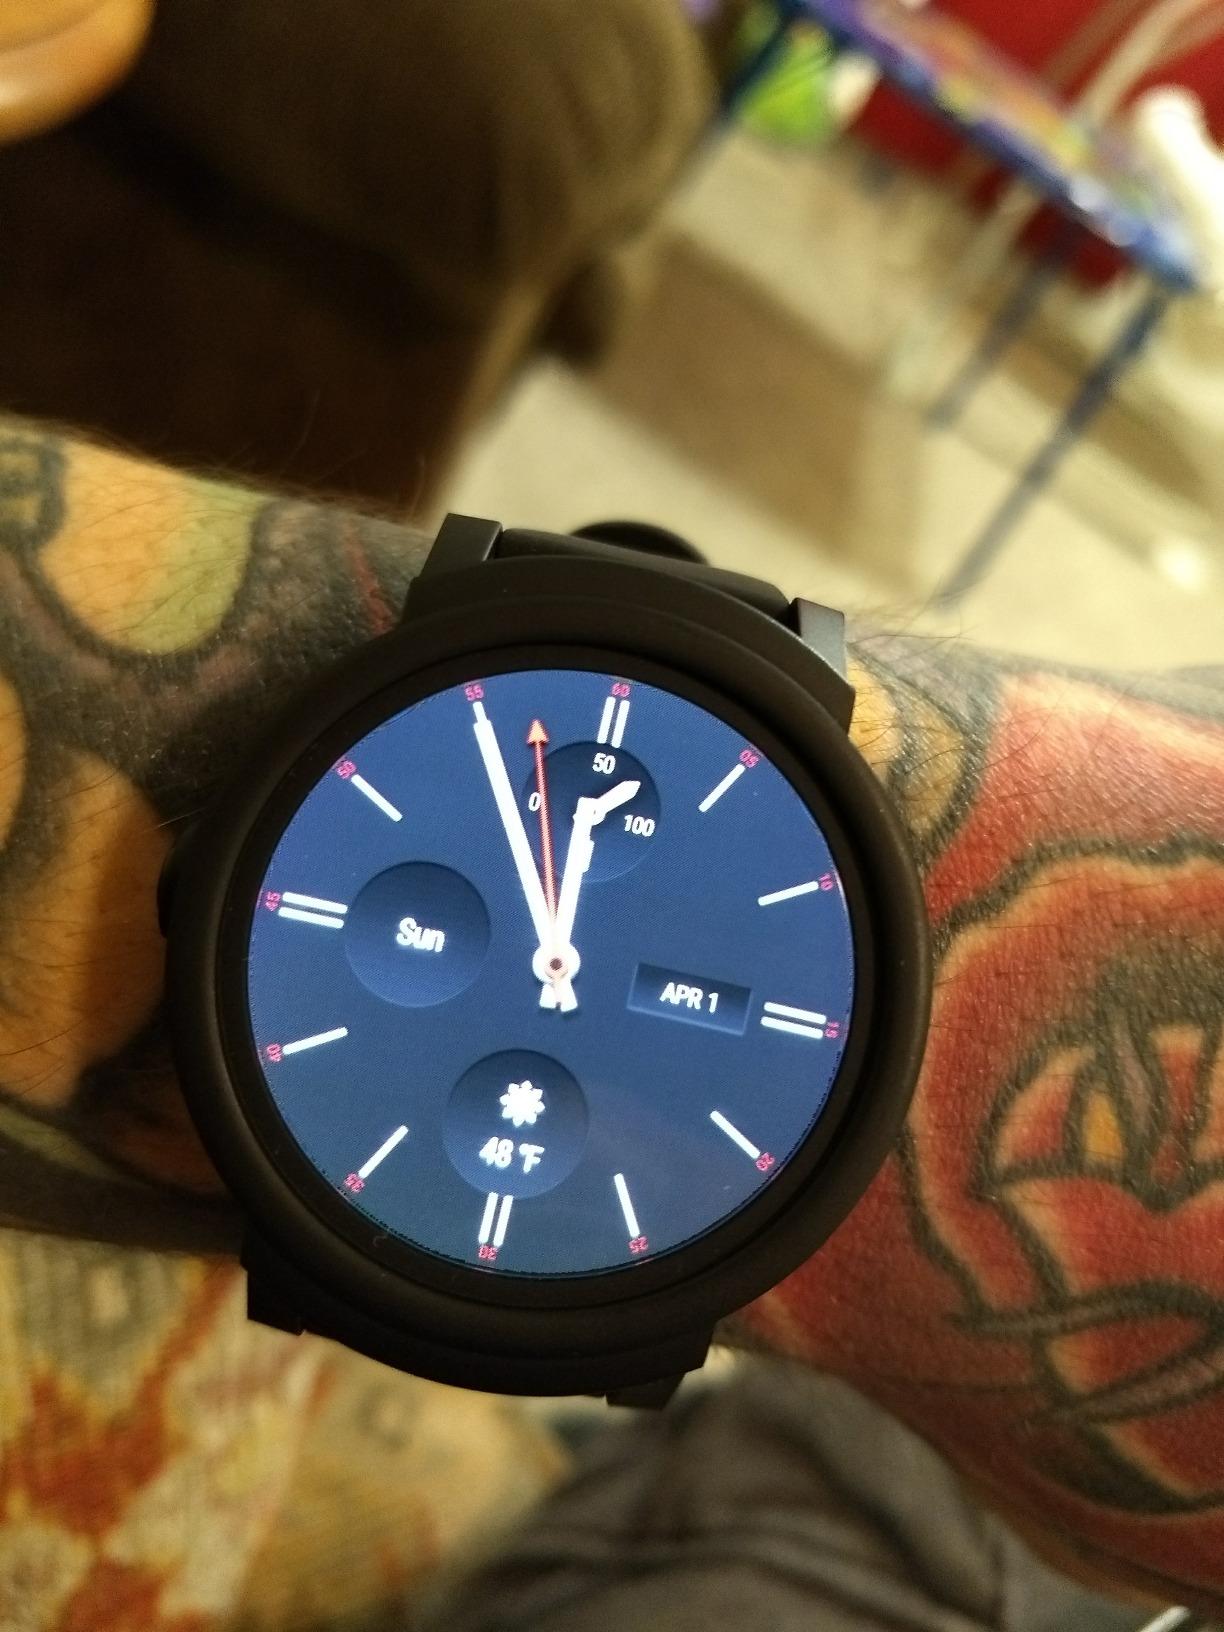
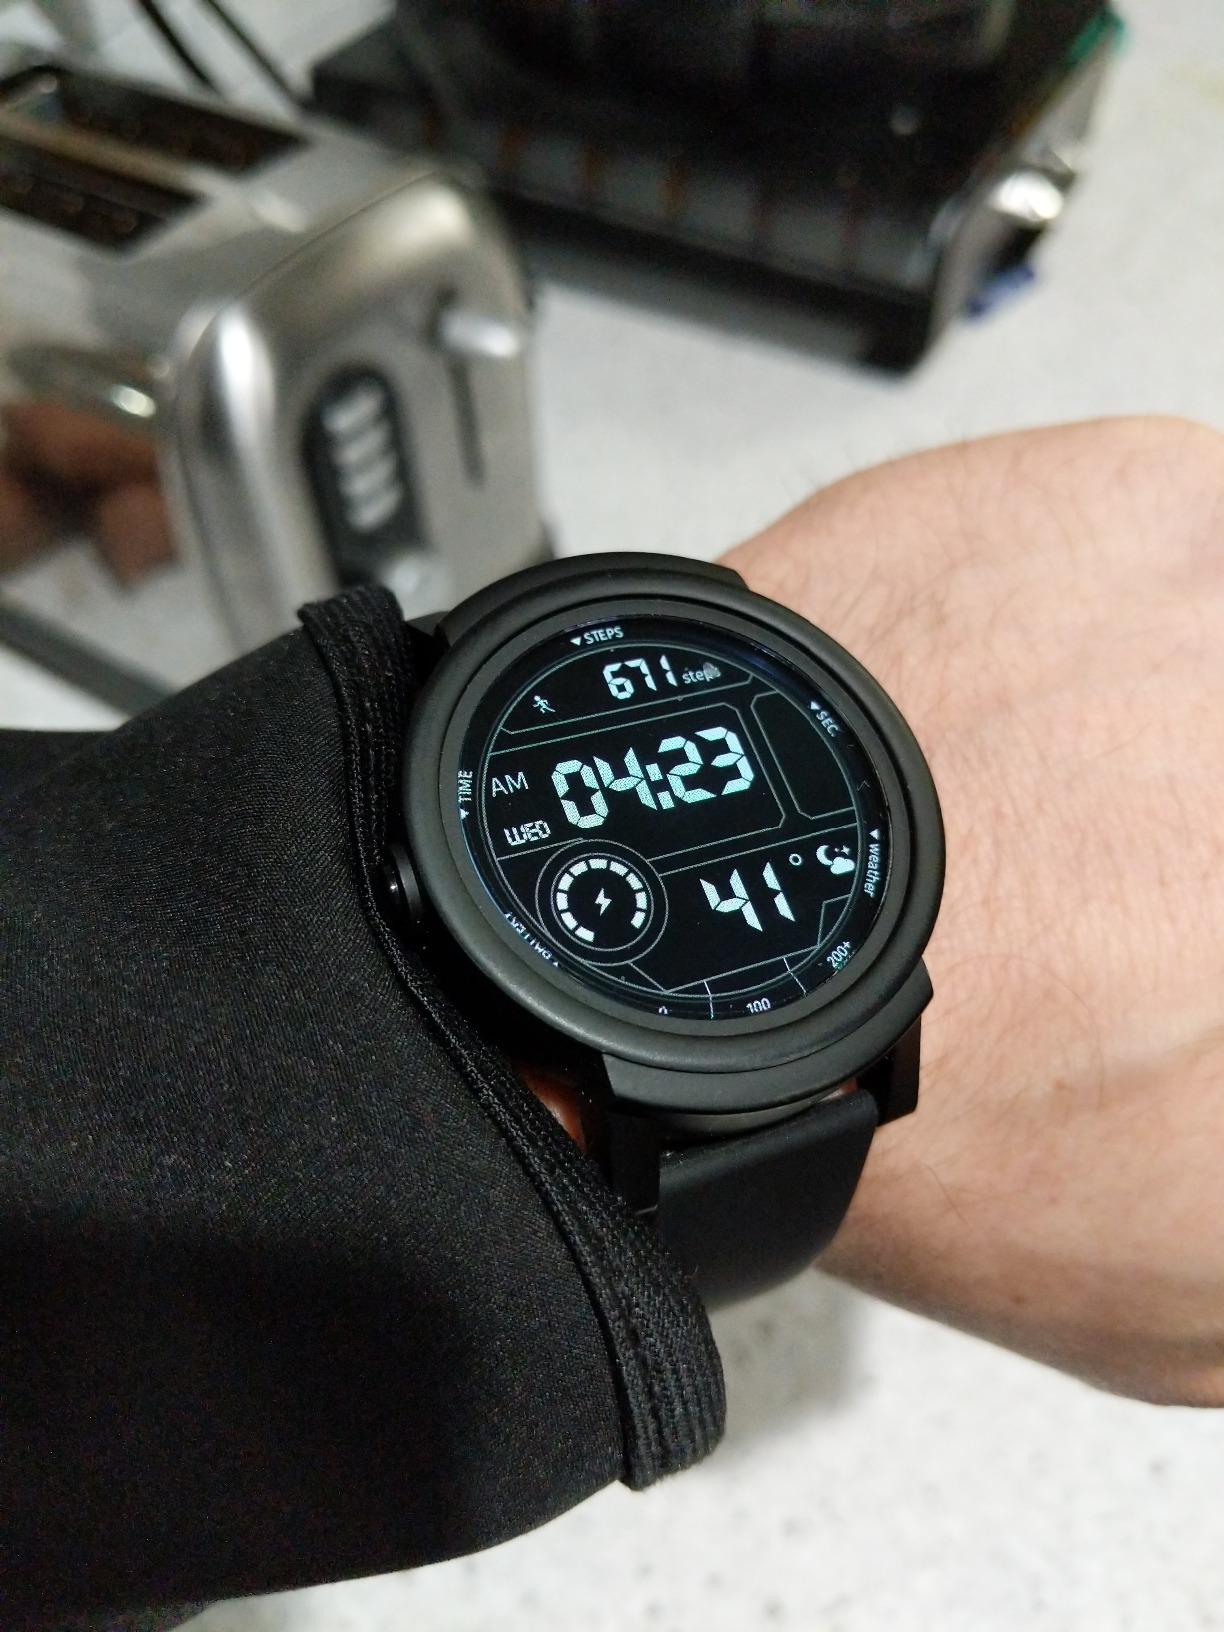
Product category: smartwatch
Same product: yes